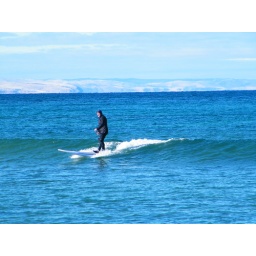
A sunny day walking by the beach